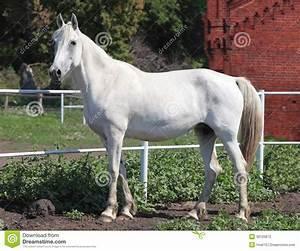
horse